Breda 20/65 mod.35

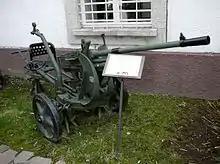
A surviving 20/65 Breda

The Breda 20/65 mod.35 (""Breda 20 mm L/65 model 1935""), also simply known as 20 mm Breda or Breda Model 35, among other variations, was an Italian anti-aircraft gun produced by the Società Italiana Ernesto Breda of Brescia company during the 1930s and early 1940s. It saw heavy usage during the Spanish Civil War and World War II, among other conflicts. It was designed in 1932 and adopted by the Italian armed forces in 1935, becoming one of two major 20 mm caliber anti-aircraft guns used by Italy during World War II, along with the Scotti-Isotta Fraschini 20/70 (Scotti 20 mm), both of which fired the Swiss 20x138mmB "Solothurn Long" cartridge.